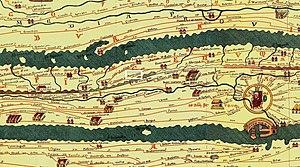
Arquata del Tronto est une commune de la province d'Ascoli Piceno dans les Marches en Italie.